Judiciary of Colorado

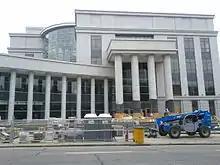
The Ralph L. Carr Judicial Center in Denver, housing the Supreme Court, Court of Appeals, Attorney General, State Public Defender, and court administrators.

In some municipalities of Colorado, there are municipal courts, which are not part of the state court system. Municipal court jurisdiction is limited to municipal ordinance cases, including traffic violations imposed under municipal ordinances rather than state statutes, which have maximum penalties similar to those of state law petty offences. These courts have no statutory jurisdiction over other classes of cases, although municipal courts do have inherent procedural powers associated with their status as a court, such as contempt of court powers and powers related to the calling and compensation of jurors. Some municipal courts are courts of record that can impose greater sanctions for ordinance violations and are subject to appellate review like state courts. Other municipal courts are courts not of record, which can impose only less severe sanctions for ordinance violations, whose decisions are appealed through trials "de novo" in the appellate court. A small number of municipal courts in Colorado have been granted civil jurisdiction in certain ordinance cases, such as cases involving land use, under municipal home rule powers, in addition to quasi-criminal jurisdiction.